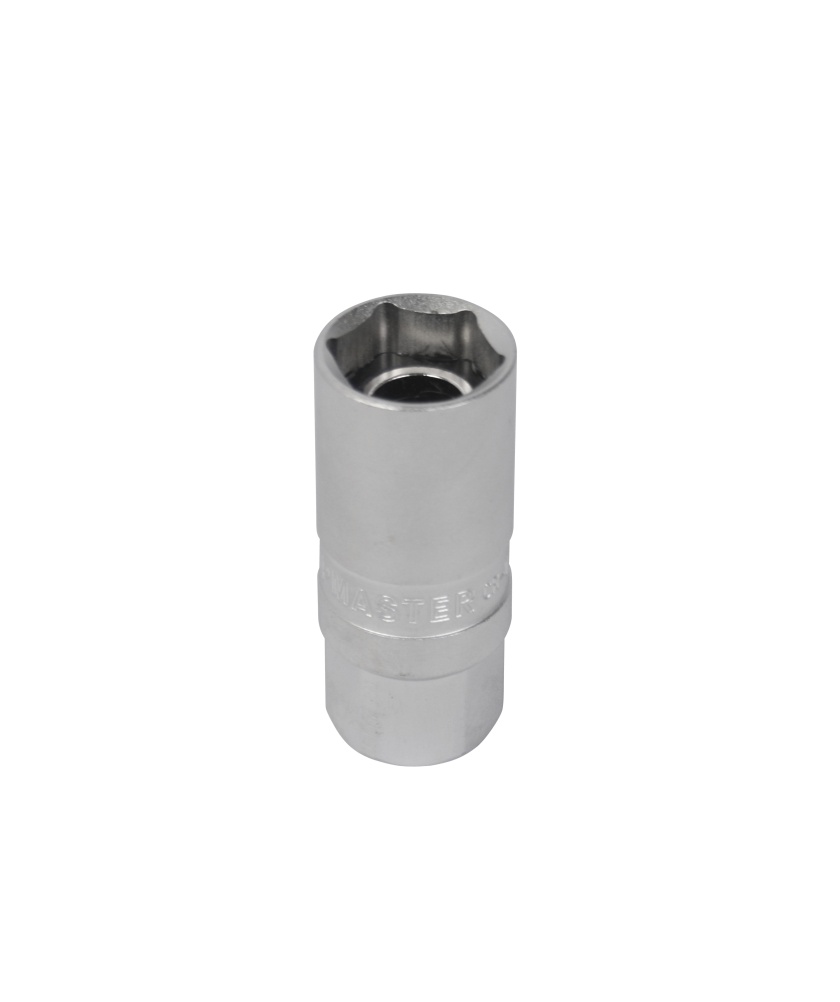
Tubulara 6 puncte 1/2” 16mm magnetica CR-V, Topmaster 330451
Tubulara pentru bujii de 6 puncte, insertie 1/2”, lungimea de 16mm, cu profil magnetic, din otel CR-V.
Brand: Top strong
Category: Sporting Goods > Outdoor Recreation > Camping & Hiking > Camping Tools > Camping Toothpicks